No. 30 Squadron RAF

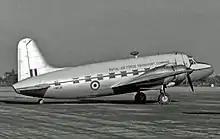
Vickers Valetta C.1 "VW838" of No. 30 Squadron at Manchester Airport in 1953.

After the Japanese surrender the squadron remained in India and its Thunderbolts were replaced by Hawker Tempest F Mk 2s in March 1946. No. 30 Squadron lost its aircraft on 1 December 1946, before being disbanded on 1 April 1947 at Agra.